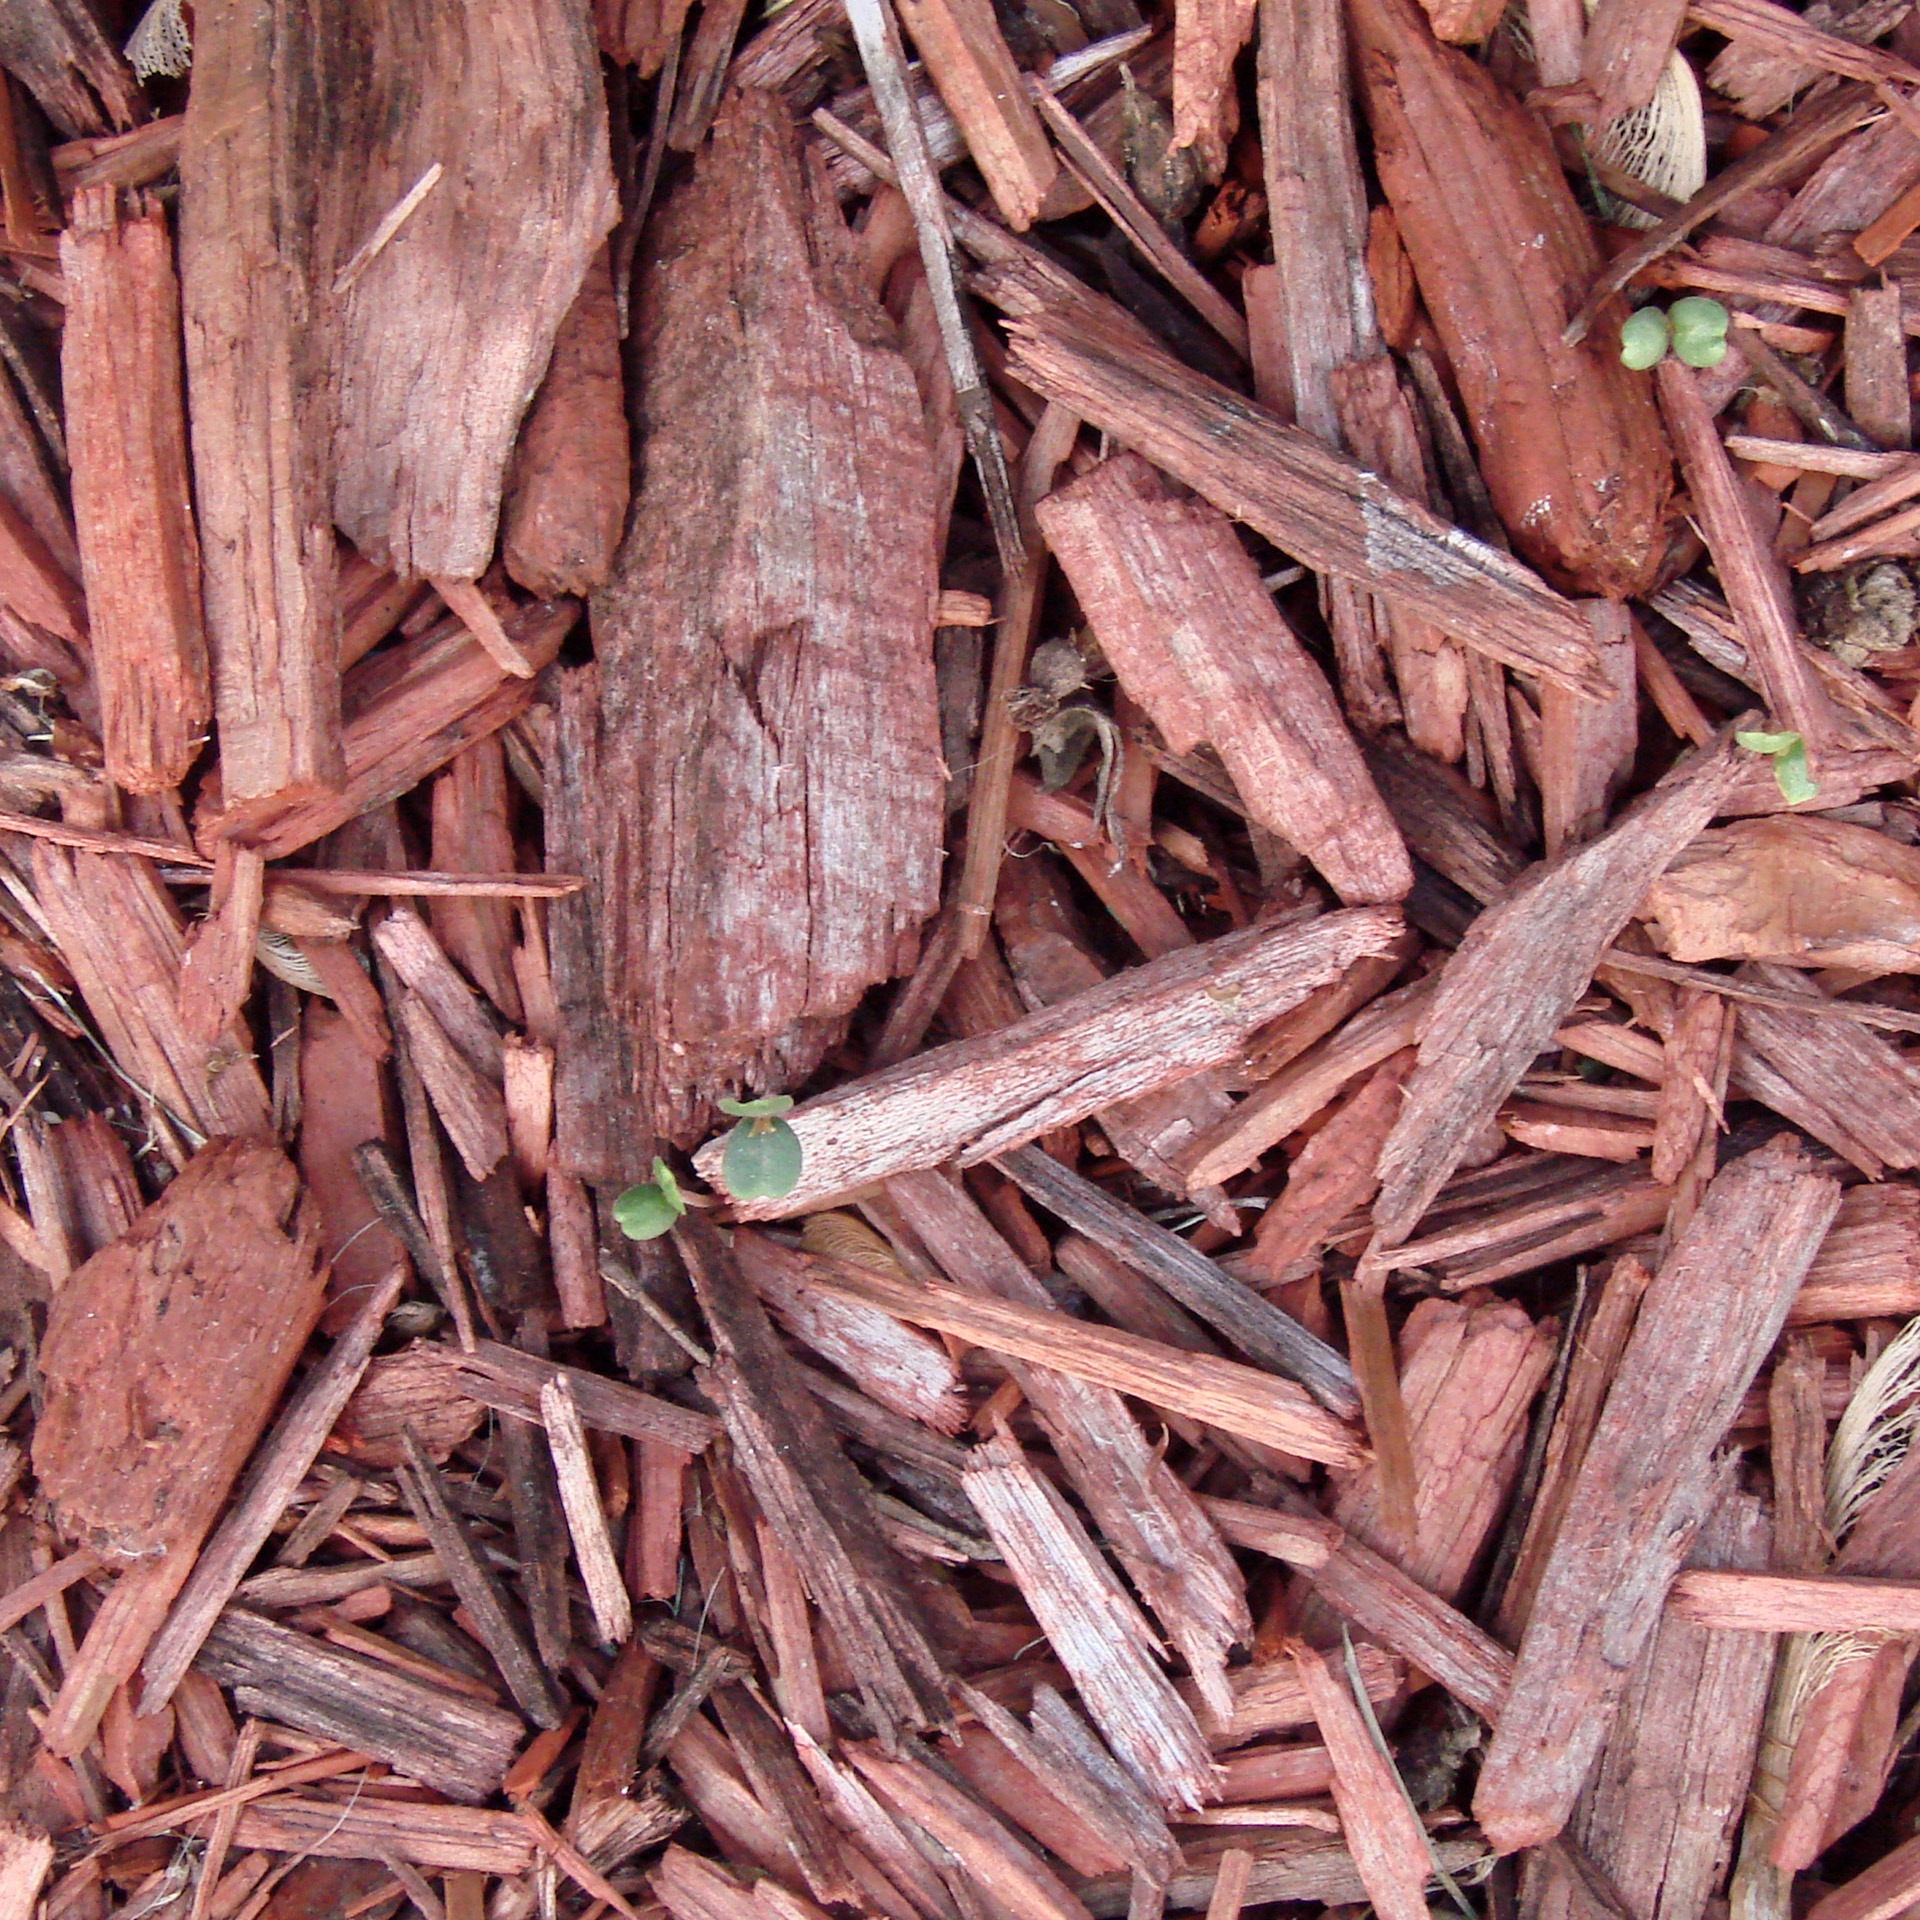
outdoor, branch, plant, wood, ground, leaf, flower, environment, food, red, produce, natural, brown, soil, material, twig, turf, landscaping, gardening, horticulture, yard, cover, compost, organic, scrap, mulch, irrigation, shredded, grass family, transplanting